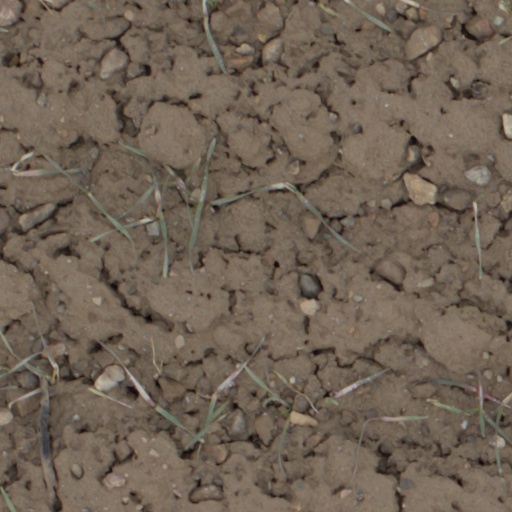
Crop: wheat